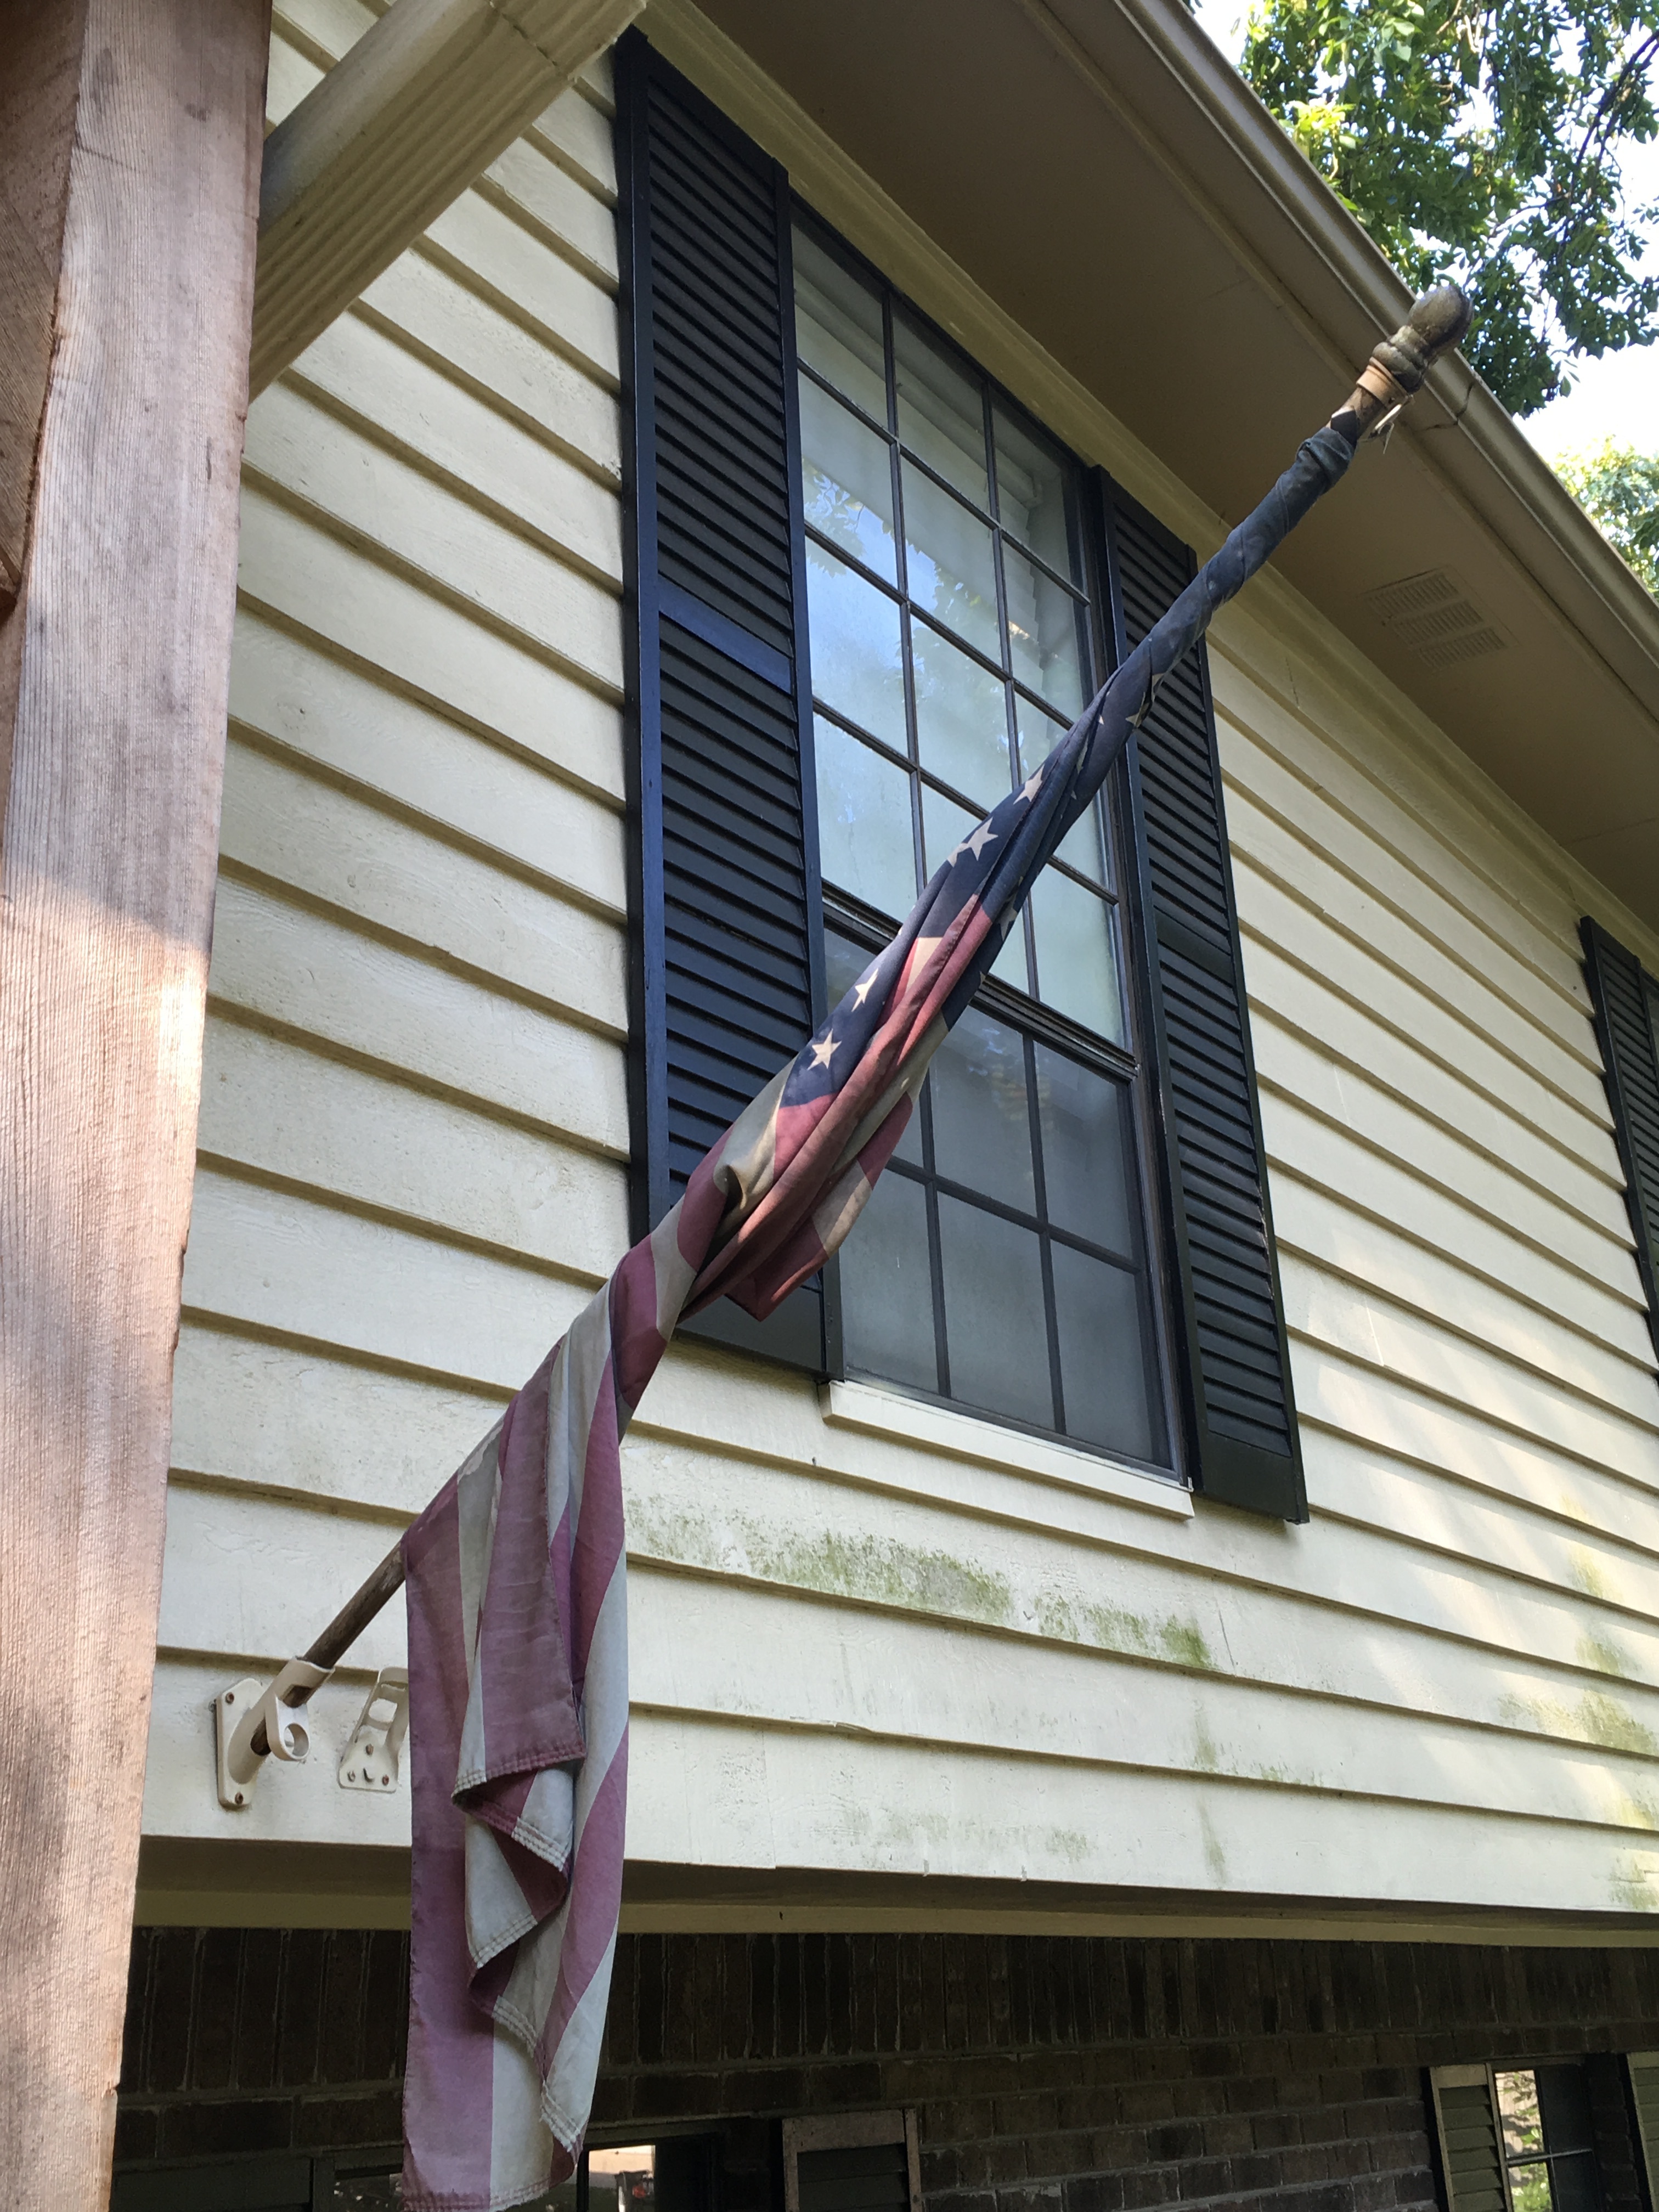
architecture, wood, house, window, roof, home, porch, facade, material, interior design, siding, window covering, outdoor structure